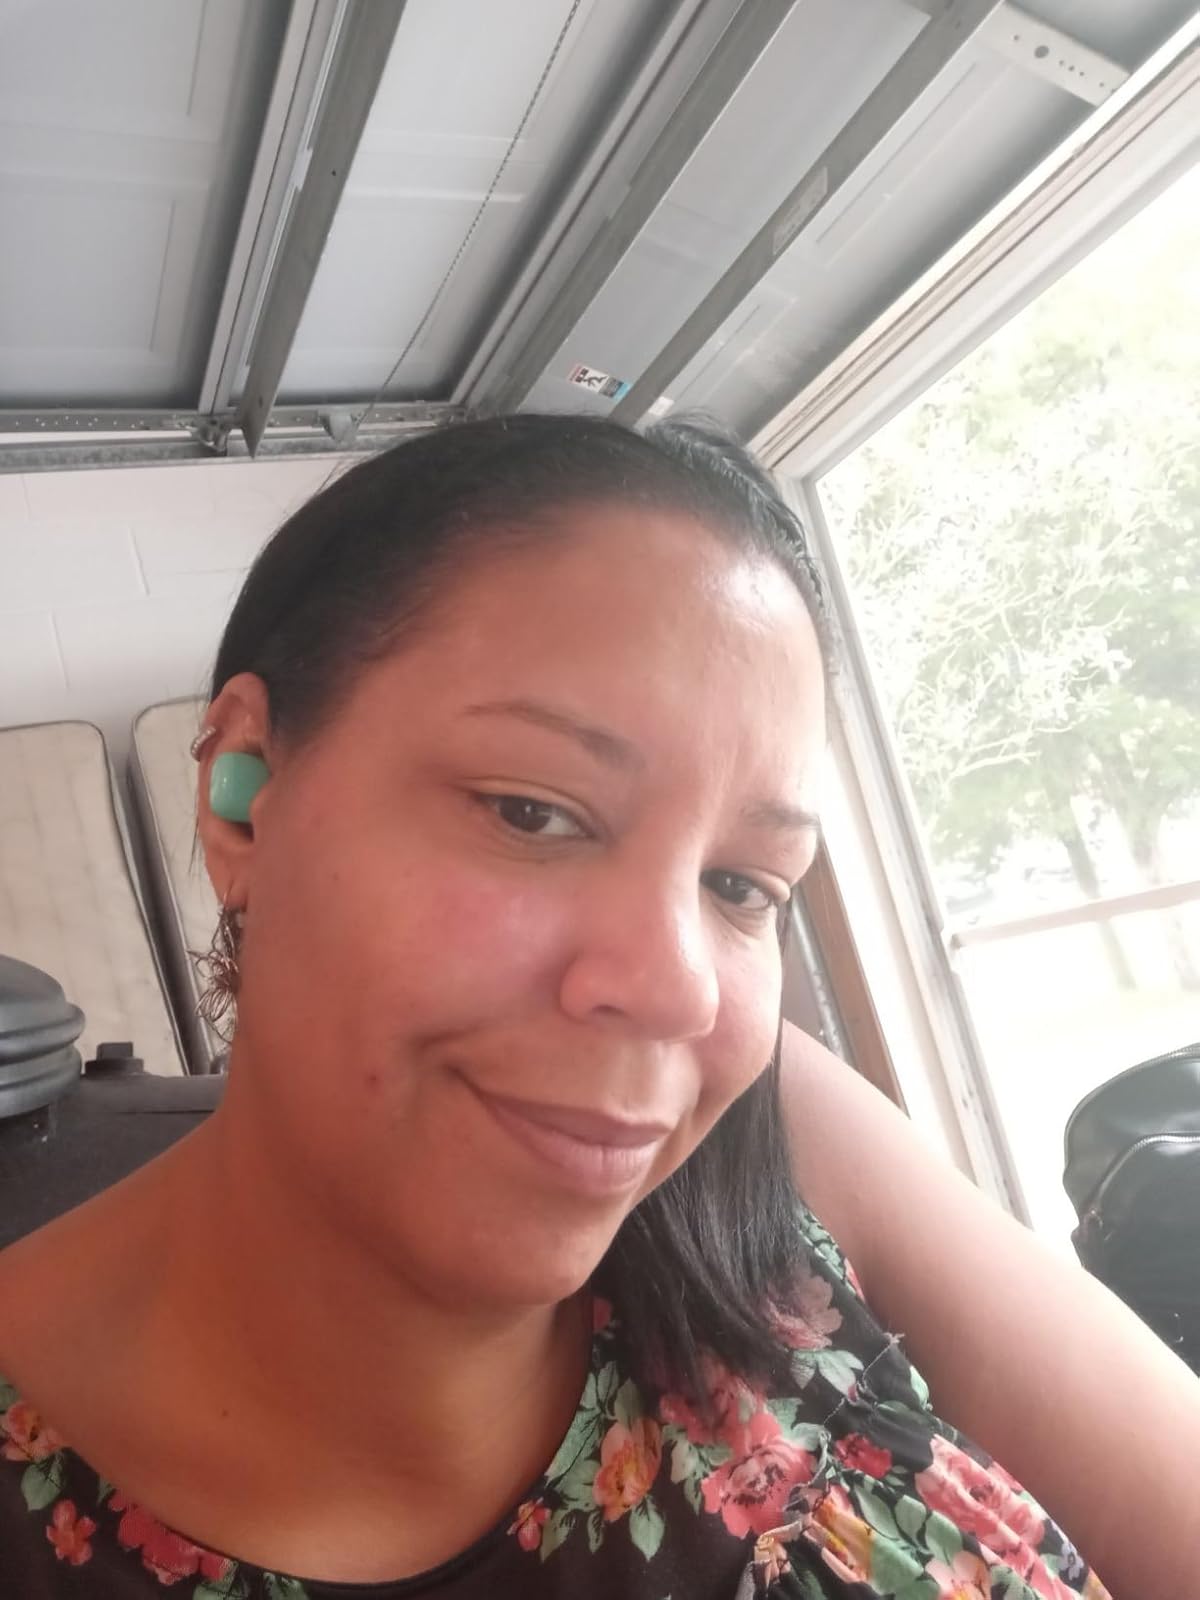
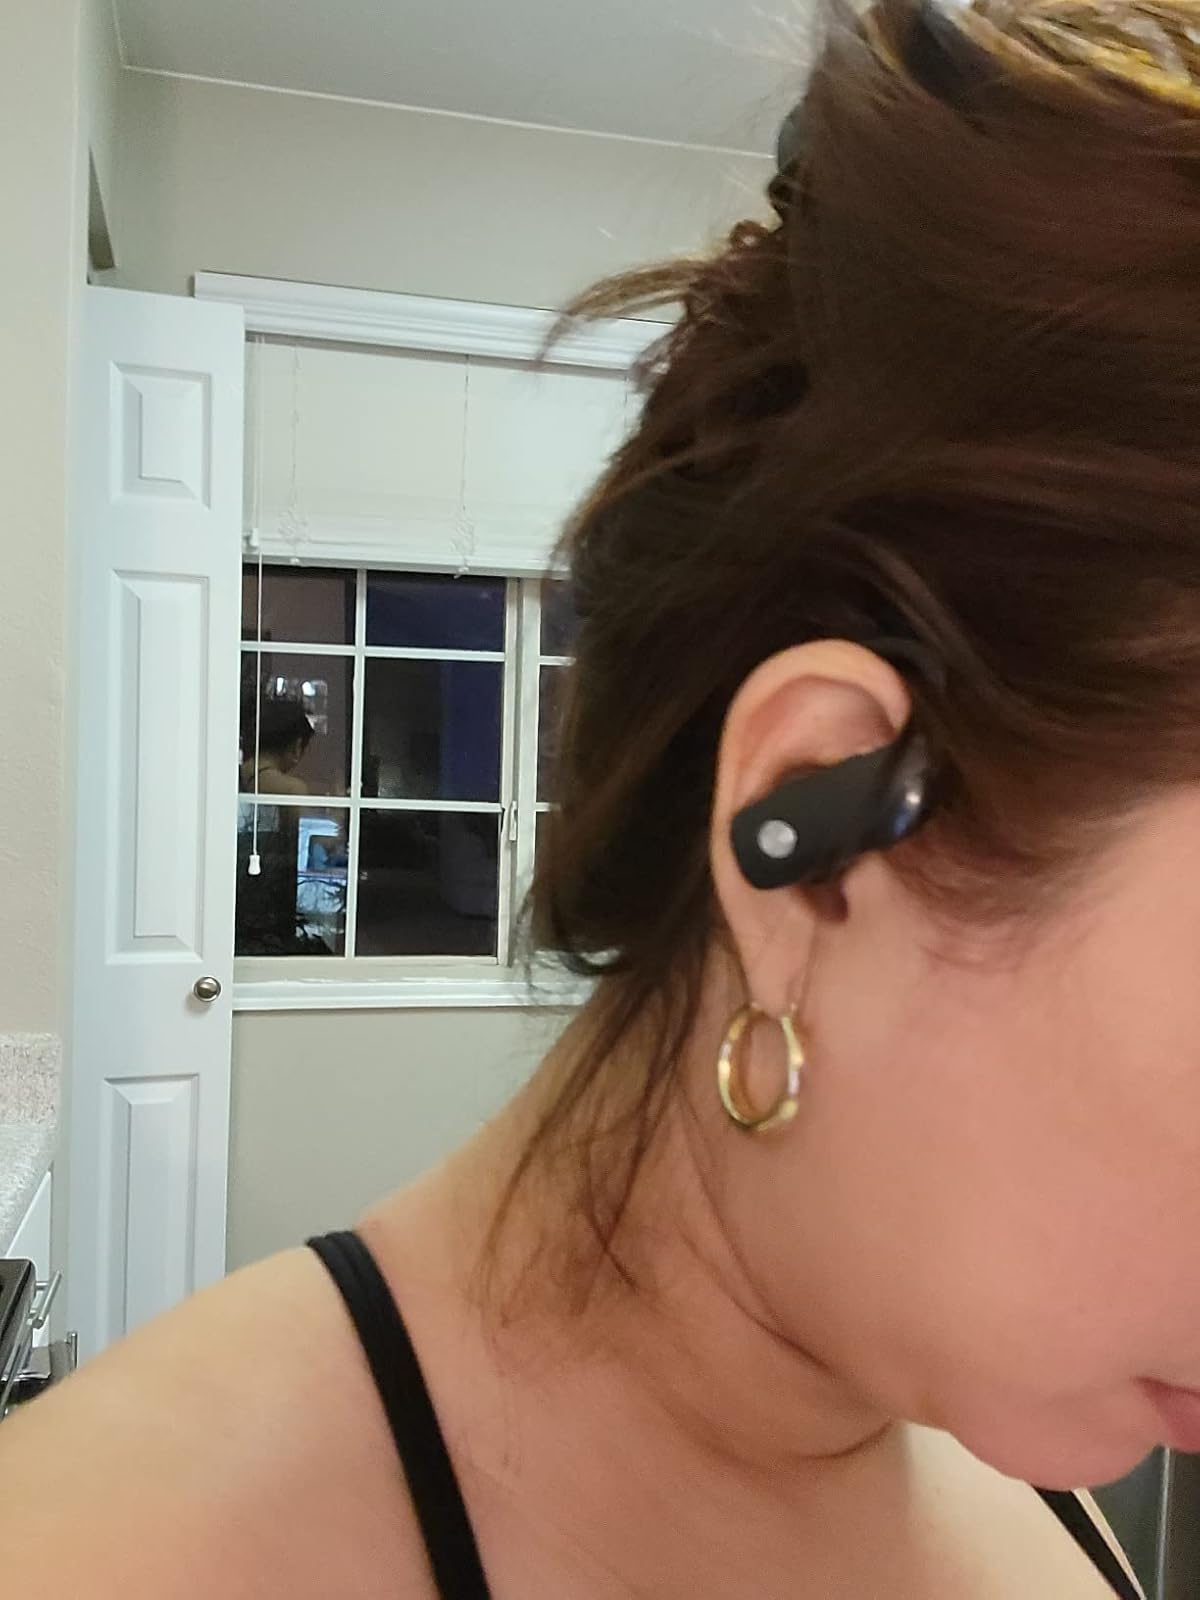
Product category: earbuds
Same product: no